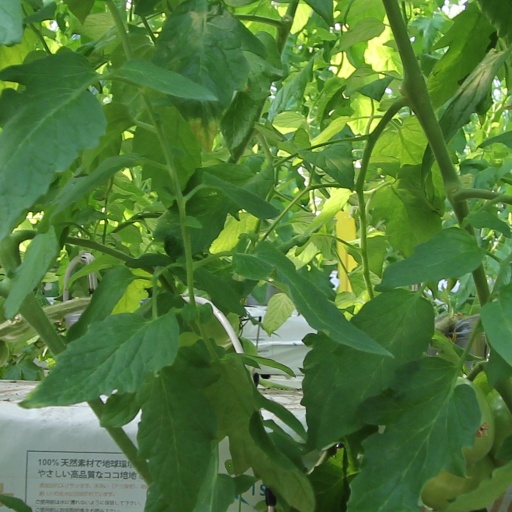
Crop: tomato